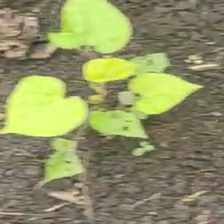
Weed species: Obscure_morning _glory(Ipomoea obscura)